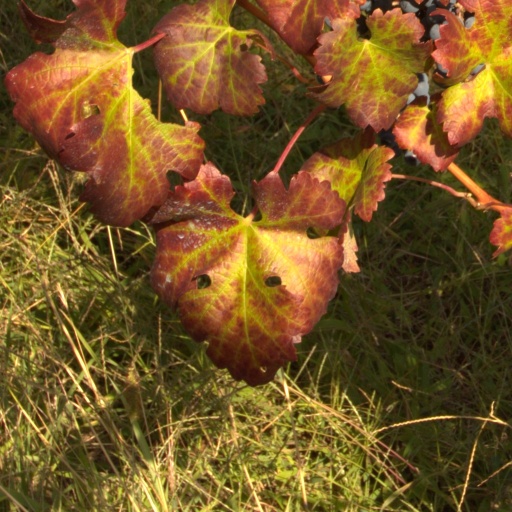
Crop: grape